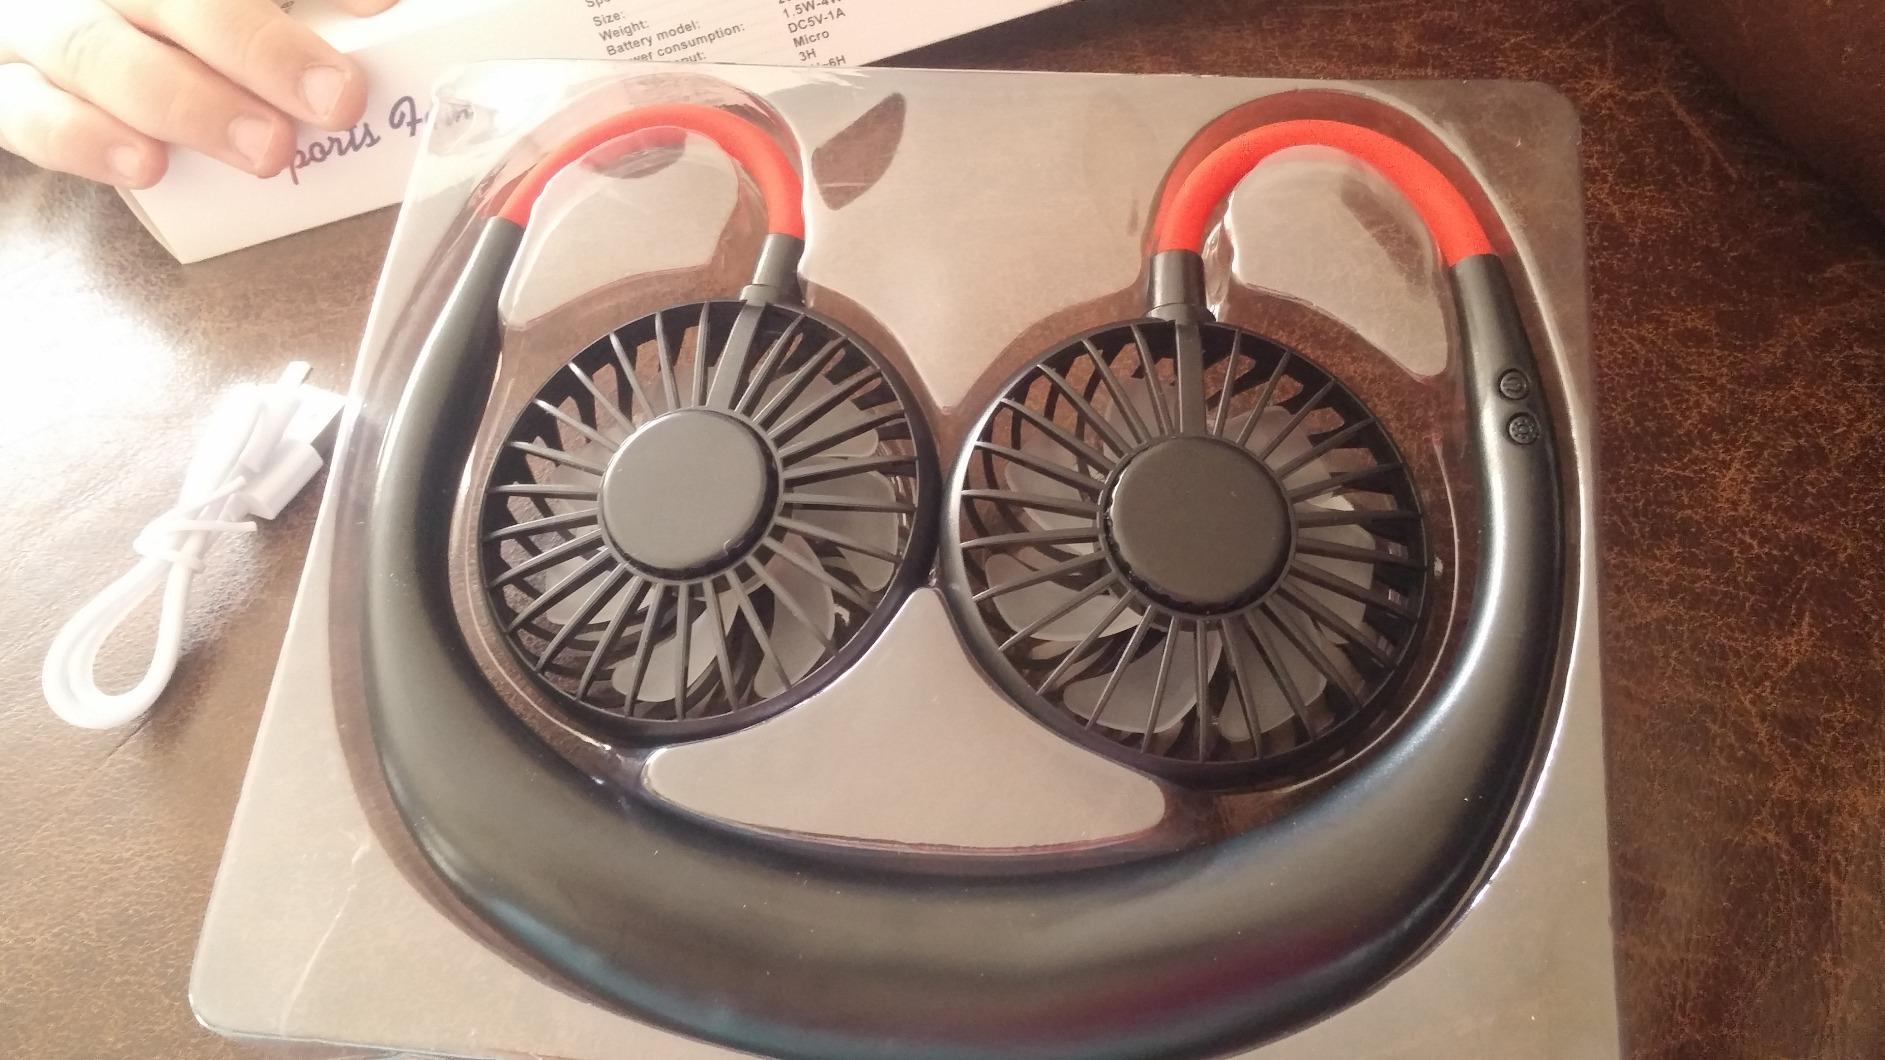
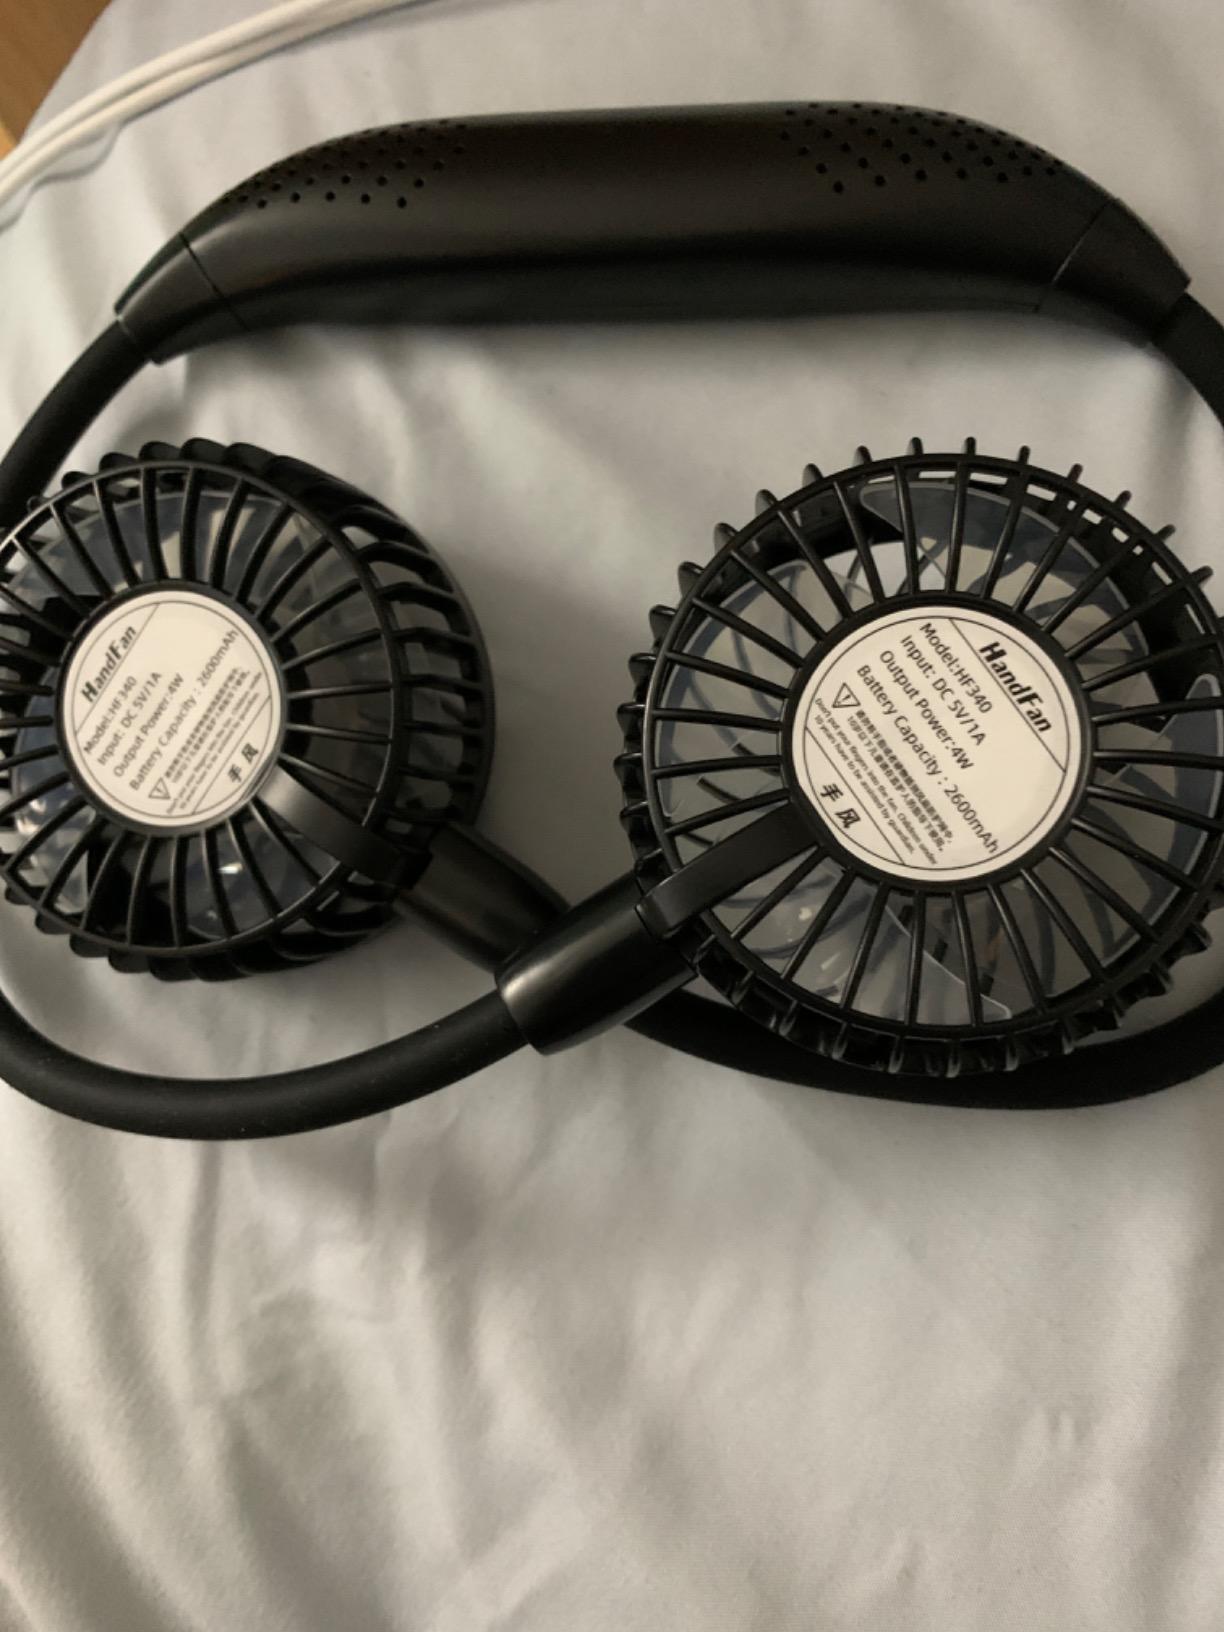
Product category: fan
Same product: no